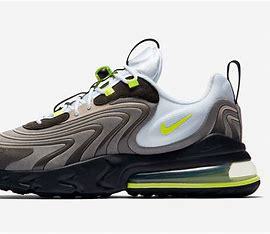
Brand: Nike
Model: Air Max 270 React ENG